George Melnyk

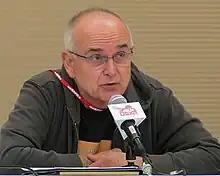
Melnyk in 2014

George Roman Melnyk (born 1946) is a Canadian cultural historian. Melnyk is Professor Emeritus of Communication, Media and Film at the University of Calgary. He holds a Bachelor of Arts degree in history from the University of Manitoba, a Master of Arts degree in history from the University of Chicago, and a Master of Arts degree in philosophy from the University of Toronto.